Wendy and Lucy

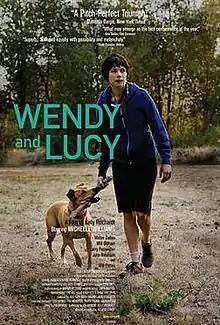
Promotional poster

Wendy and Lucy is a 2008 American drama film directed by Kelly Reichardt. Reichardt and Jon Raymond adapted the screenplay from his short story "Train Choir". The film stars Michelle Williams as Wendy, a homeless woman who searches for her lost dog, Lucy (played by Reichardt's own dog of that name, who had previously appeared in "Old Joy"). It had its world premiere at the 2008 Cannes Film Festival and was screened at several additional film festivals before receiving a limited theatrical release in the United States on December 10, 2008.